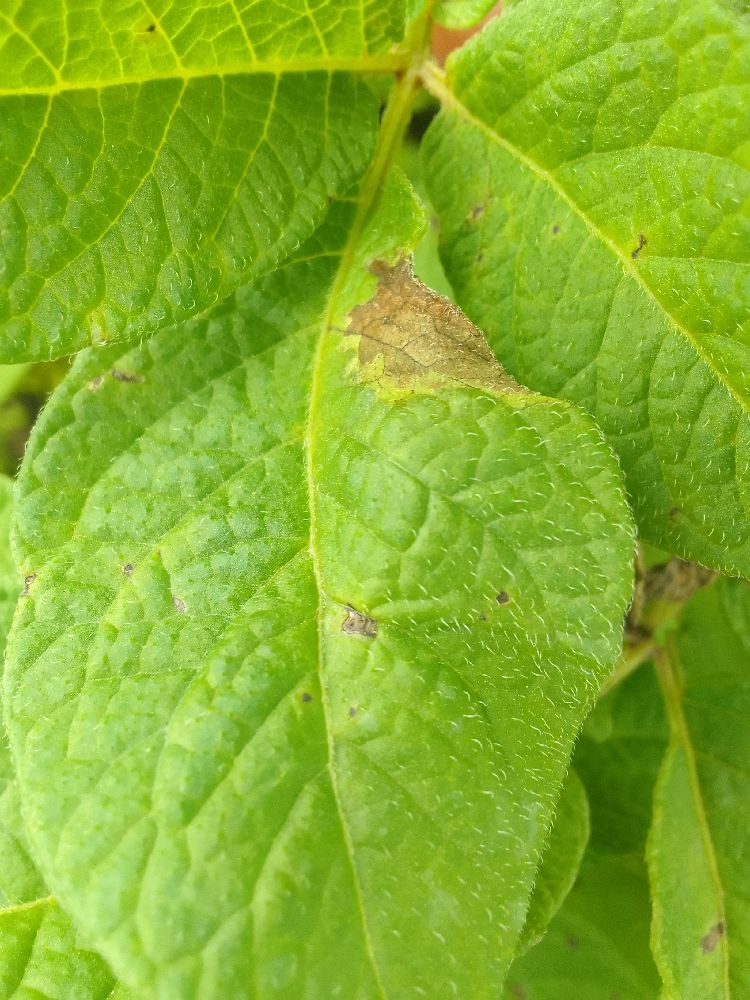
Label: Late blight